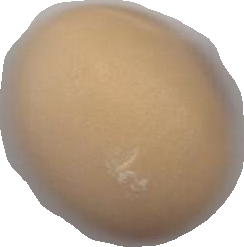
Variety: Anjasmoro